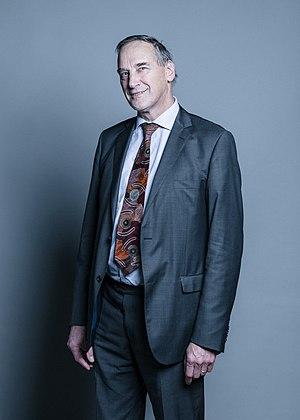
John Peter Michael Scawen Lytton, 5ᵉ comte de Lytton, né le 7 juin 1950, est un expert britannique en.